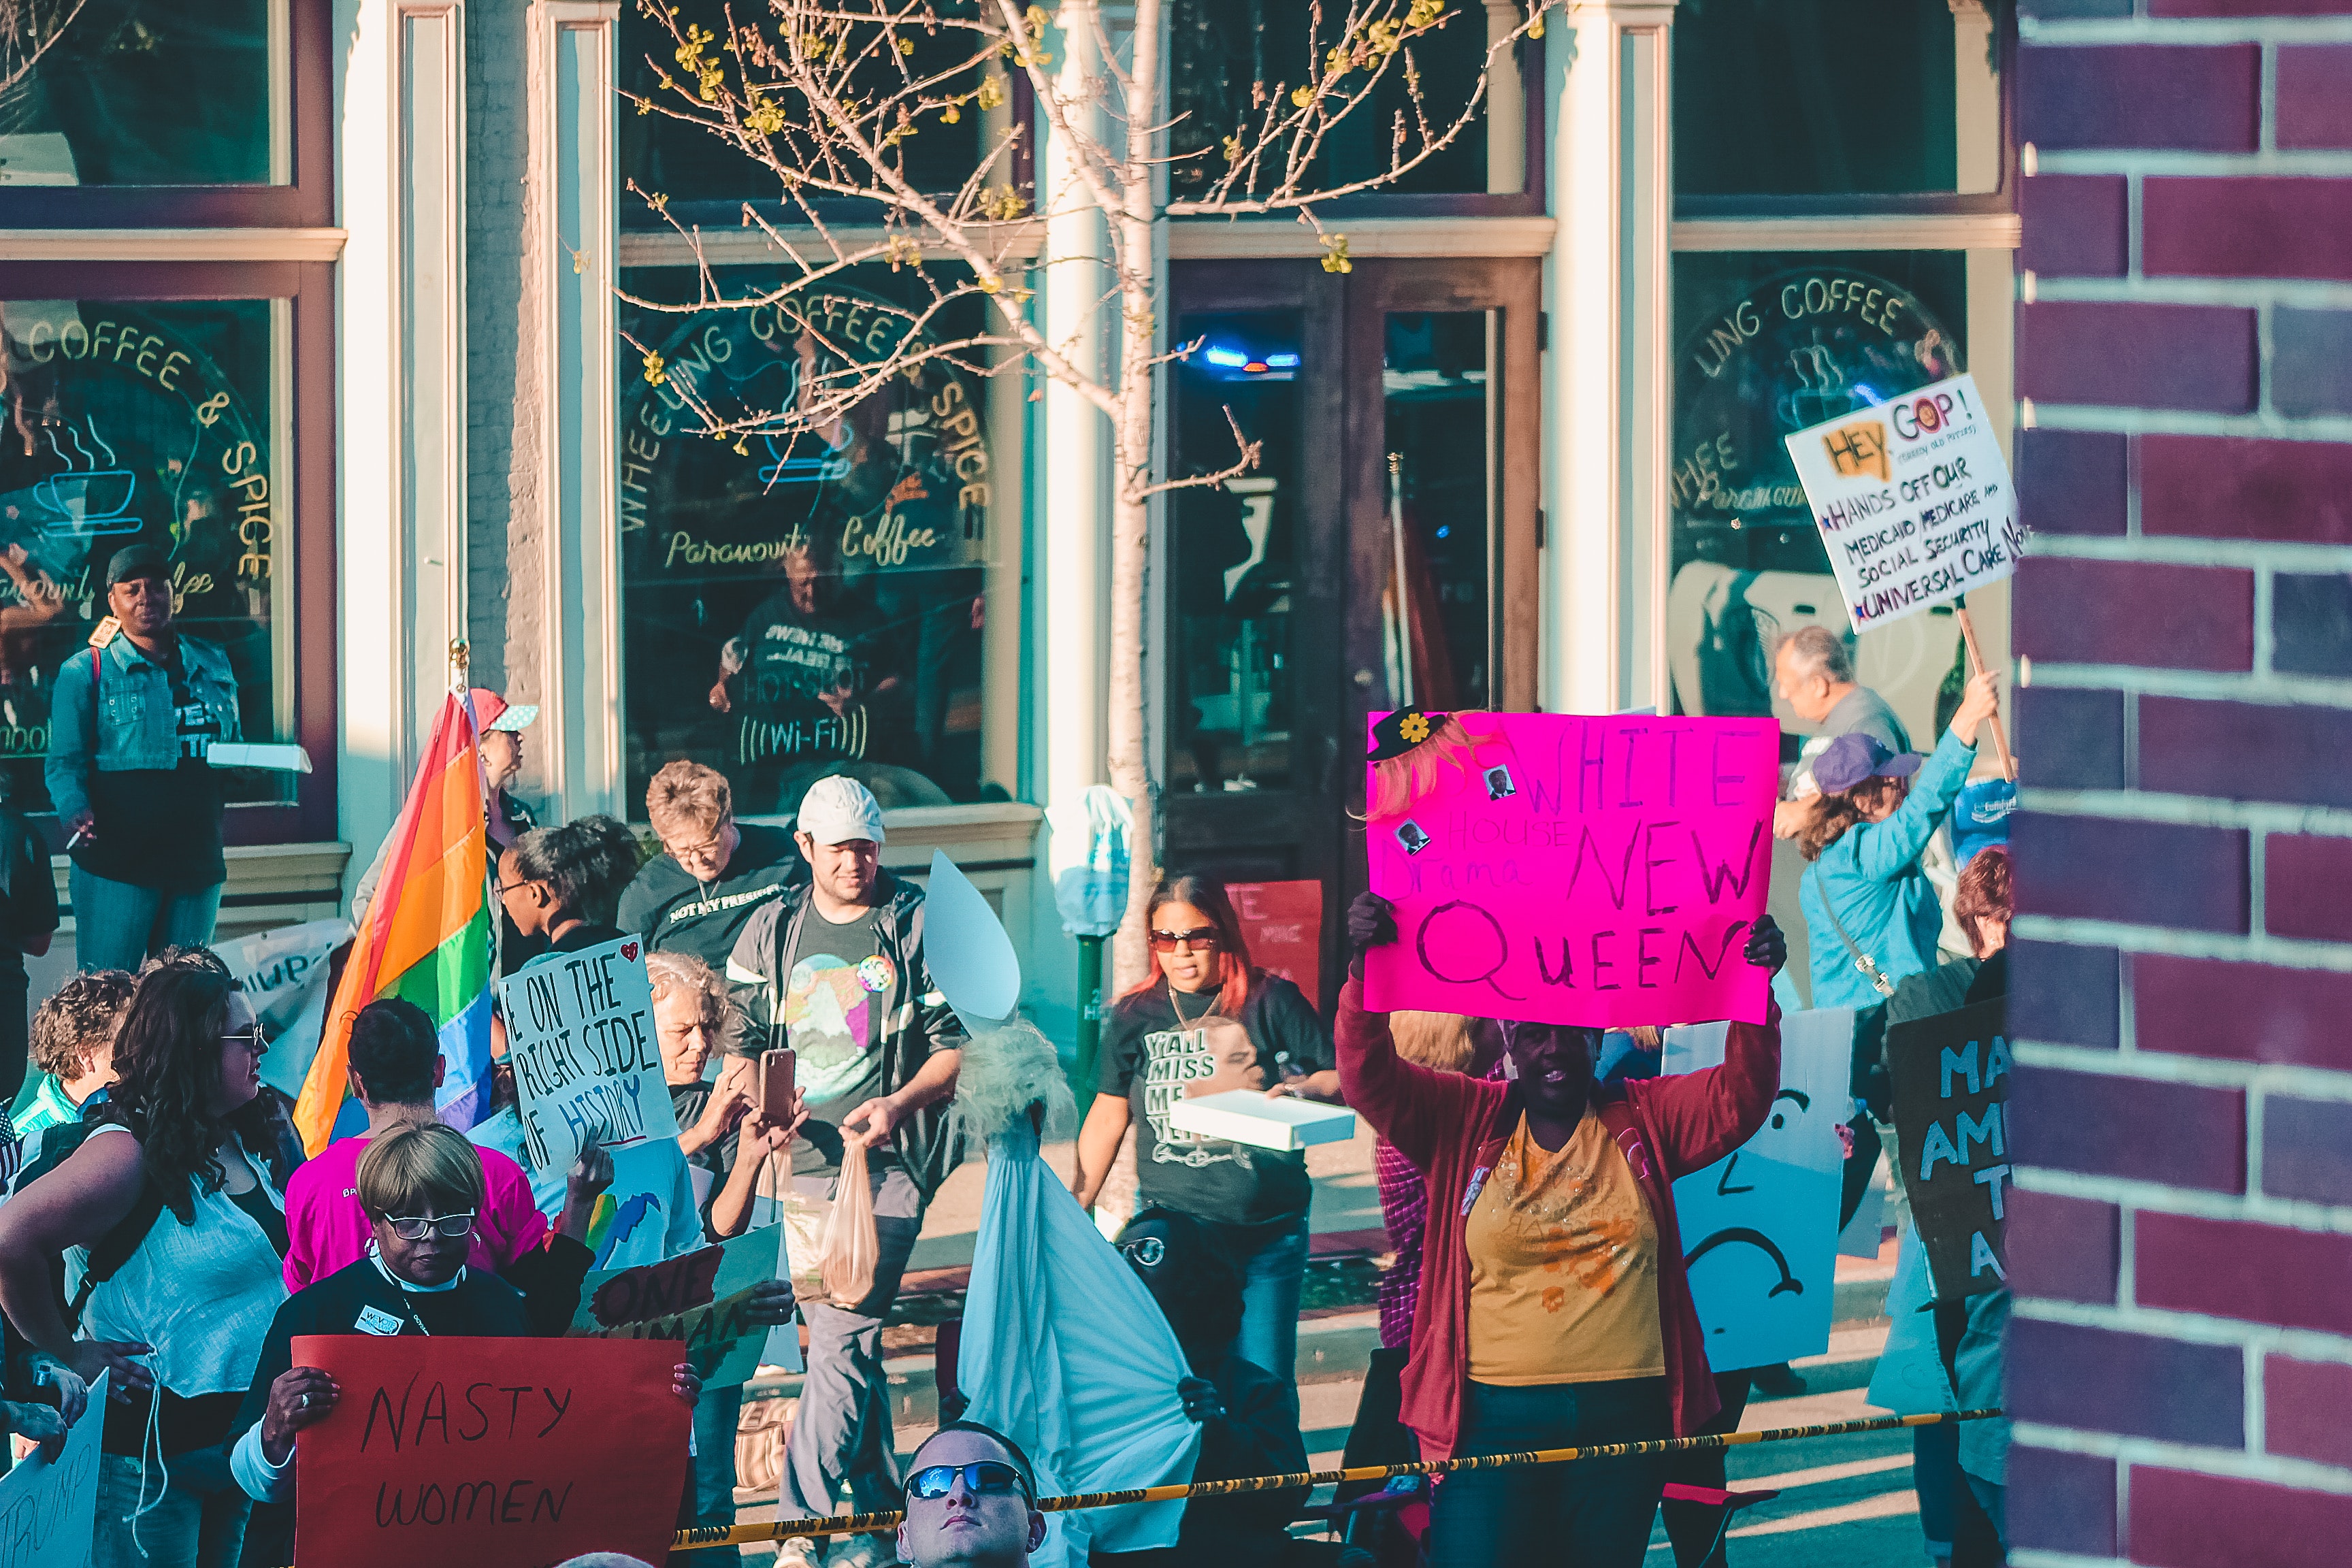
pink, event, fun, festival, crowd, recreation, ceremony, city